Pompeii

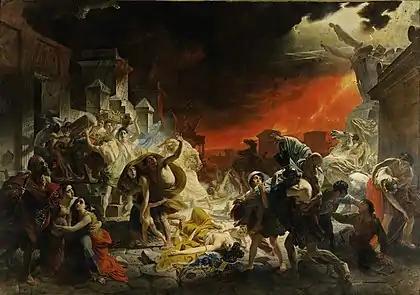
Karl Brullov, "The Last Day of Pompeii" (1830–1833)

Evidence of wine imported nationally from Pompeii in its most prosperous years can be found from recovered artefacts such as wine bottles in Rome. For this reason, vineyards were of utmost importance to Pompeii's economy. Agricultural policymaker Columella suggested that each vineyard in Rome produce a quota of three cullei of wine per jugerum; otherwise, the vineyard would be uprooted. The nutrient-rich lands near Pompeii were extremely efficient and often capable of largely exceeding these requirements, providing the incentive for local wineries to establish themselves. While wine was exported for Pompeii's economy, most other agricultural goods were likely produced in quantities sufficient for the city's consumption.